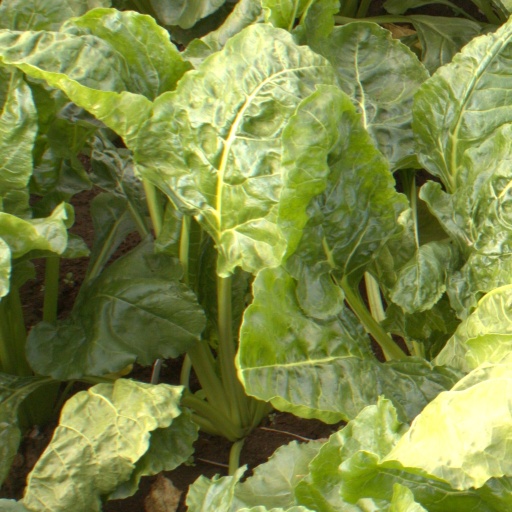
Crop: sugar beet